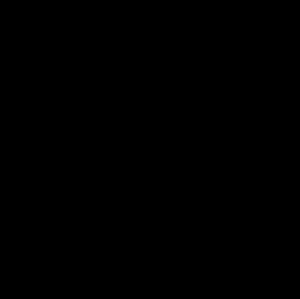
Eckankar est un mouvement religieux, reprenant diverses pratiques et croyances de l'hindouisme, du sikhisme et du soufisme, fondé aux États-Unis en 1965. Il se définit comme « la voie de la liberté spirituelle » et prétend fournir un chemin spirituel vers la compréhension de soi comme âme éternelle et le développement des états de conscience supérieurs.